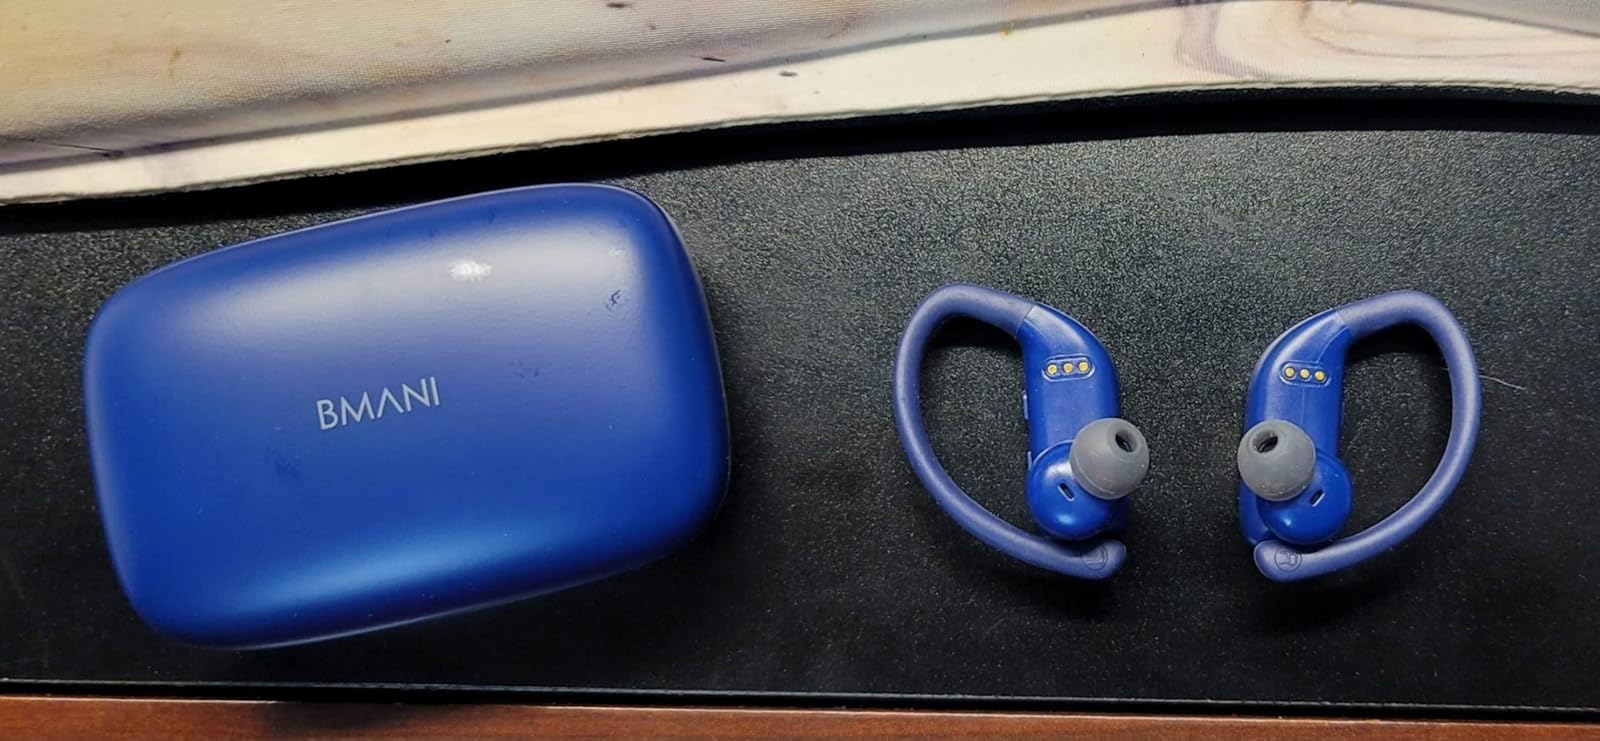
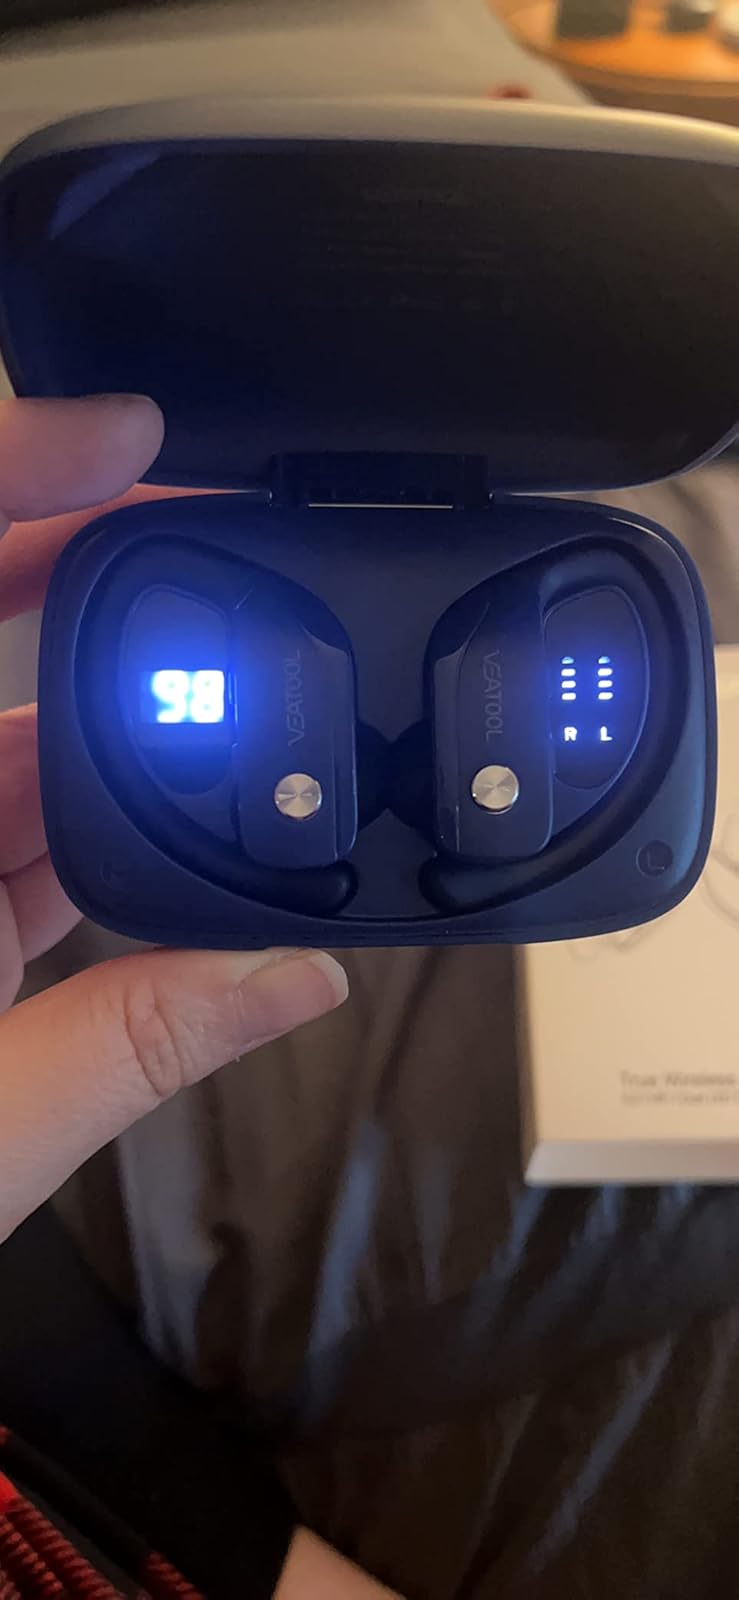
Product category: earbuds
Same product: yes